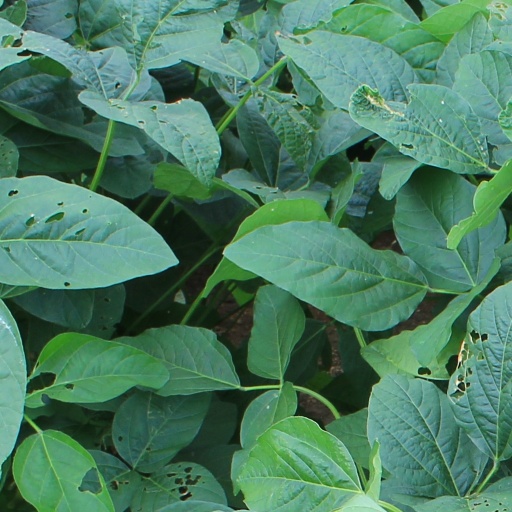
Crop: soybean